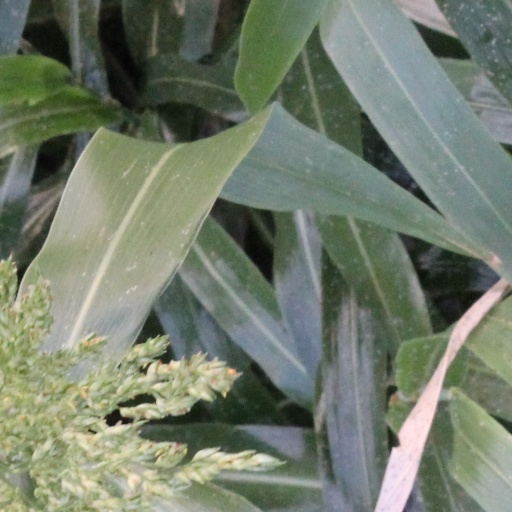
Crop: sorghum